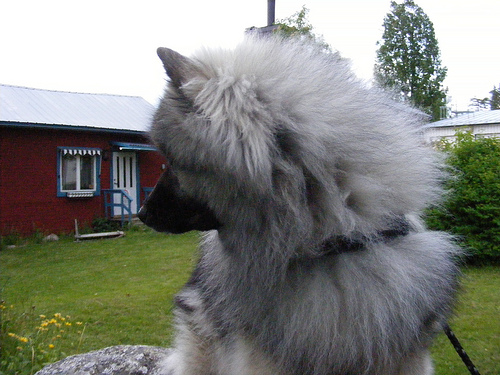
Animal: dog
Breed: keeshond